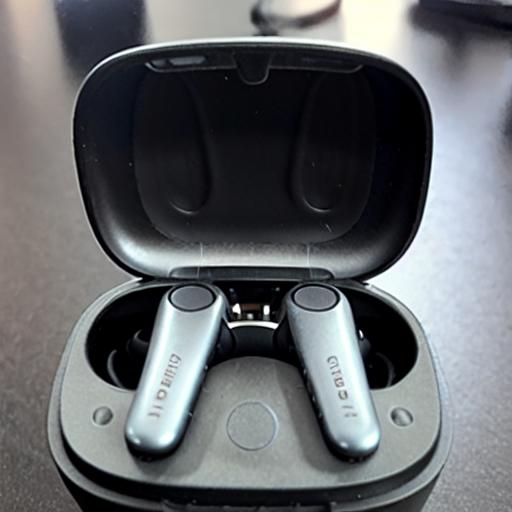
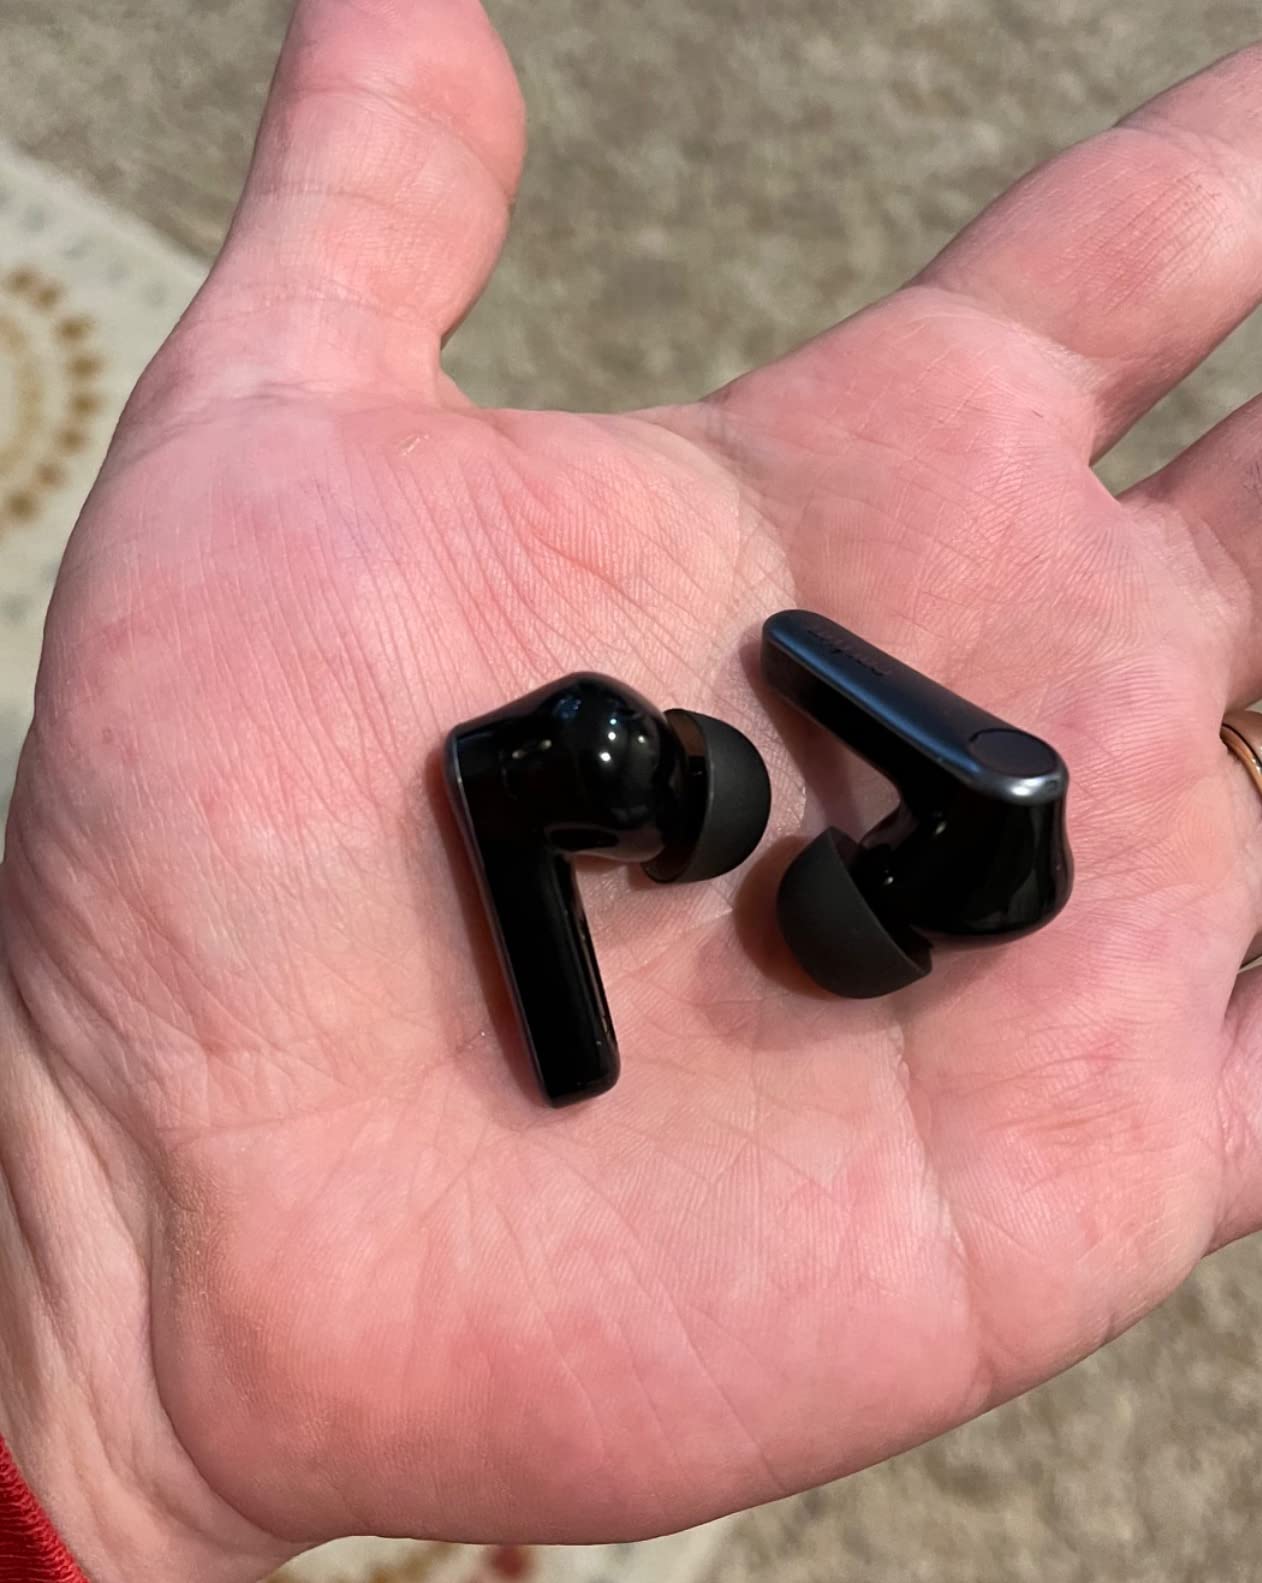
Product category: earbuds
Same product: no